Anssi Jaakkola

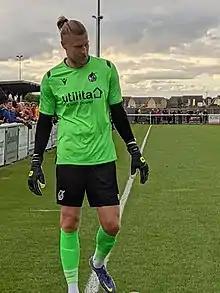
Jaakkola with Bristol Rovers in 2022

Anssi Valtteri Jaakkola (born 13 March 1987) is a Finnish former professional footballer who played as a goalkeeper. He is currently goalkeeping coach at Southend United.